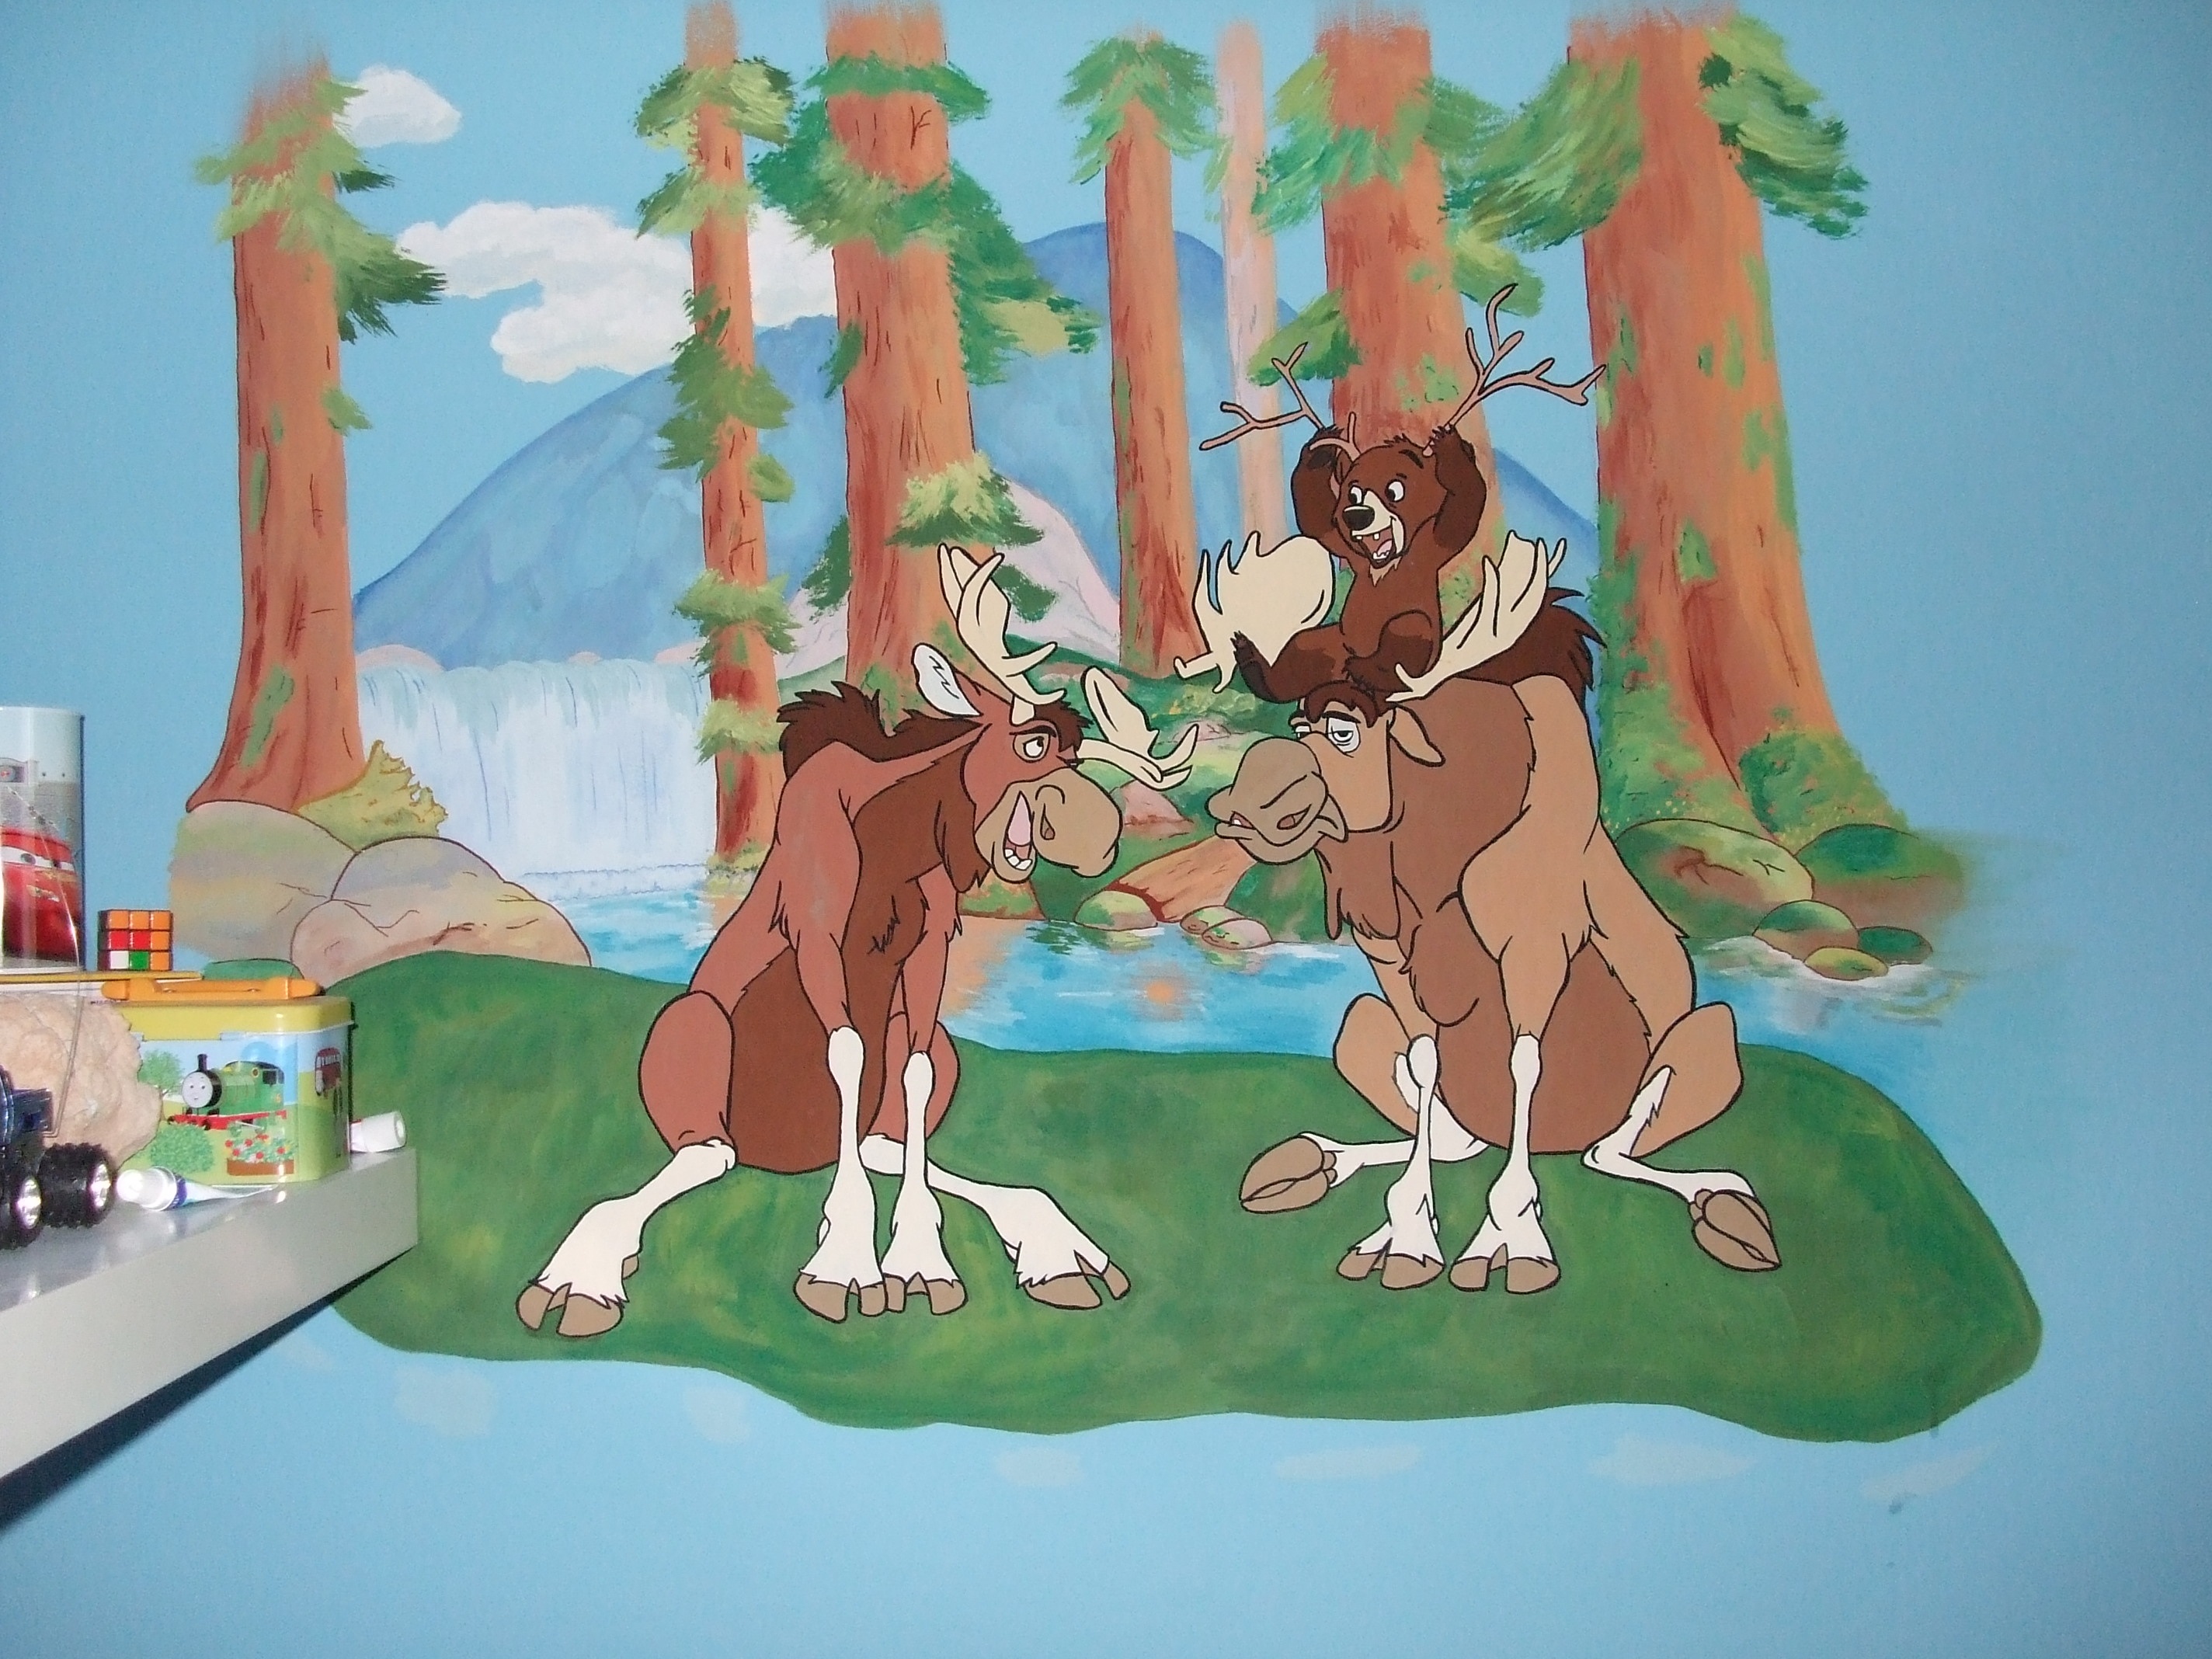
amusement park, illustration, mural, screenshot, wall painting, wall decoration, teddy bear brothers